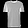
Label: T - shirt / top